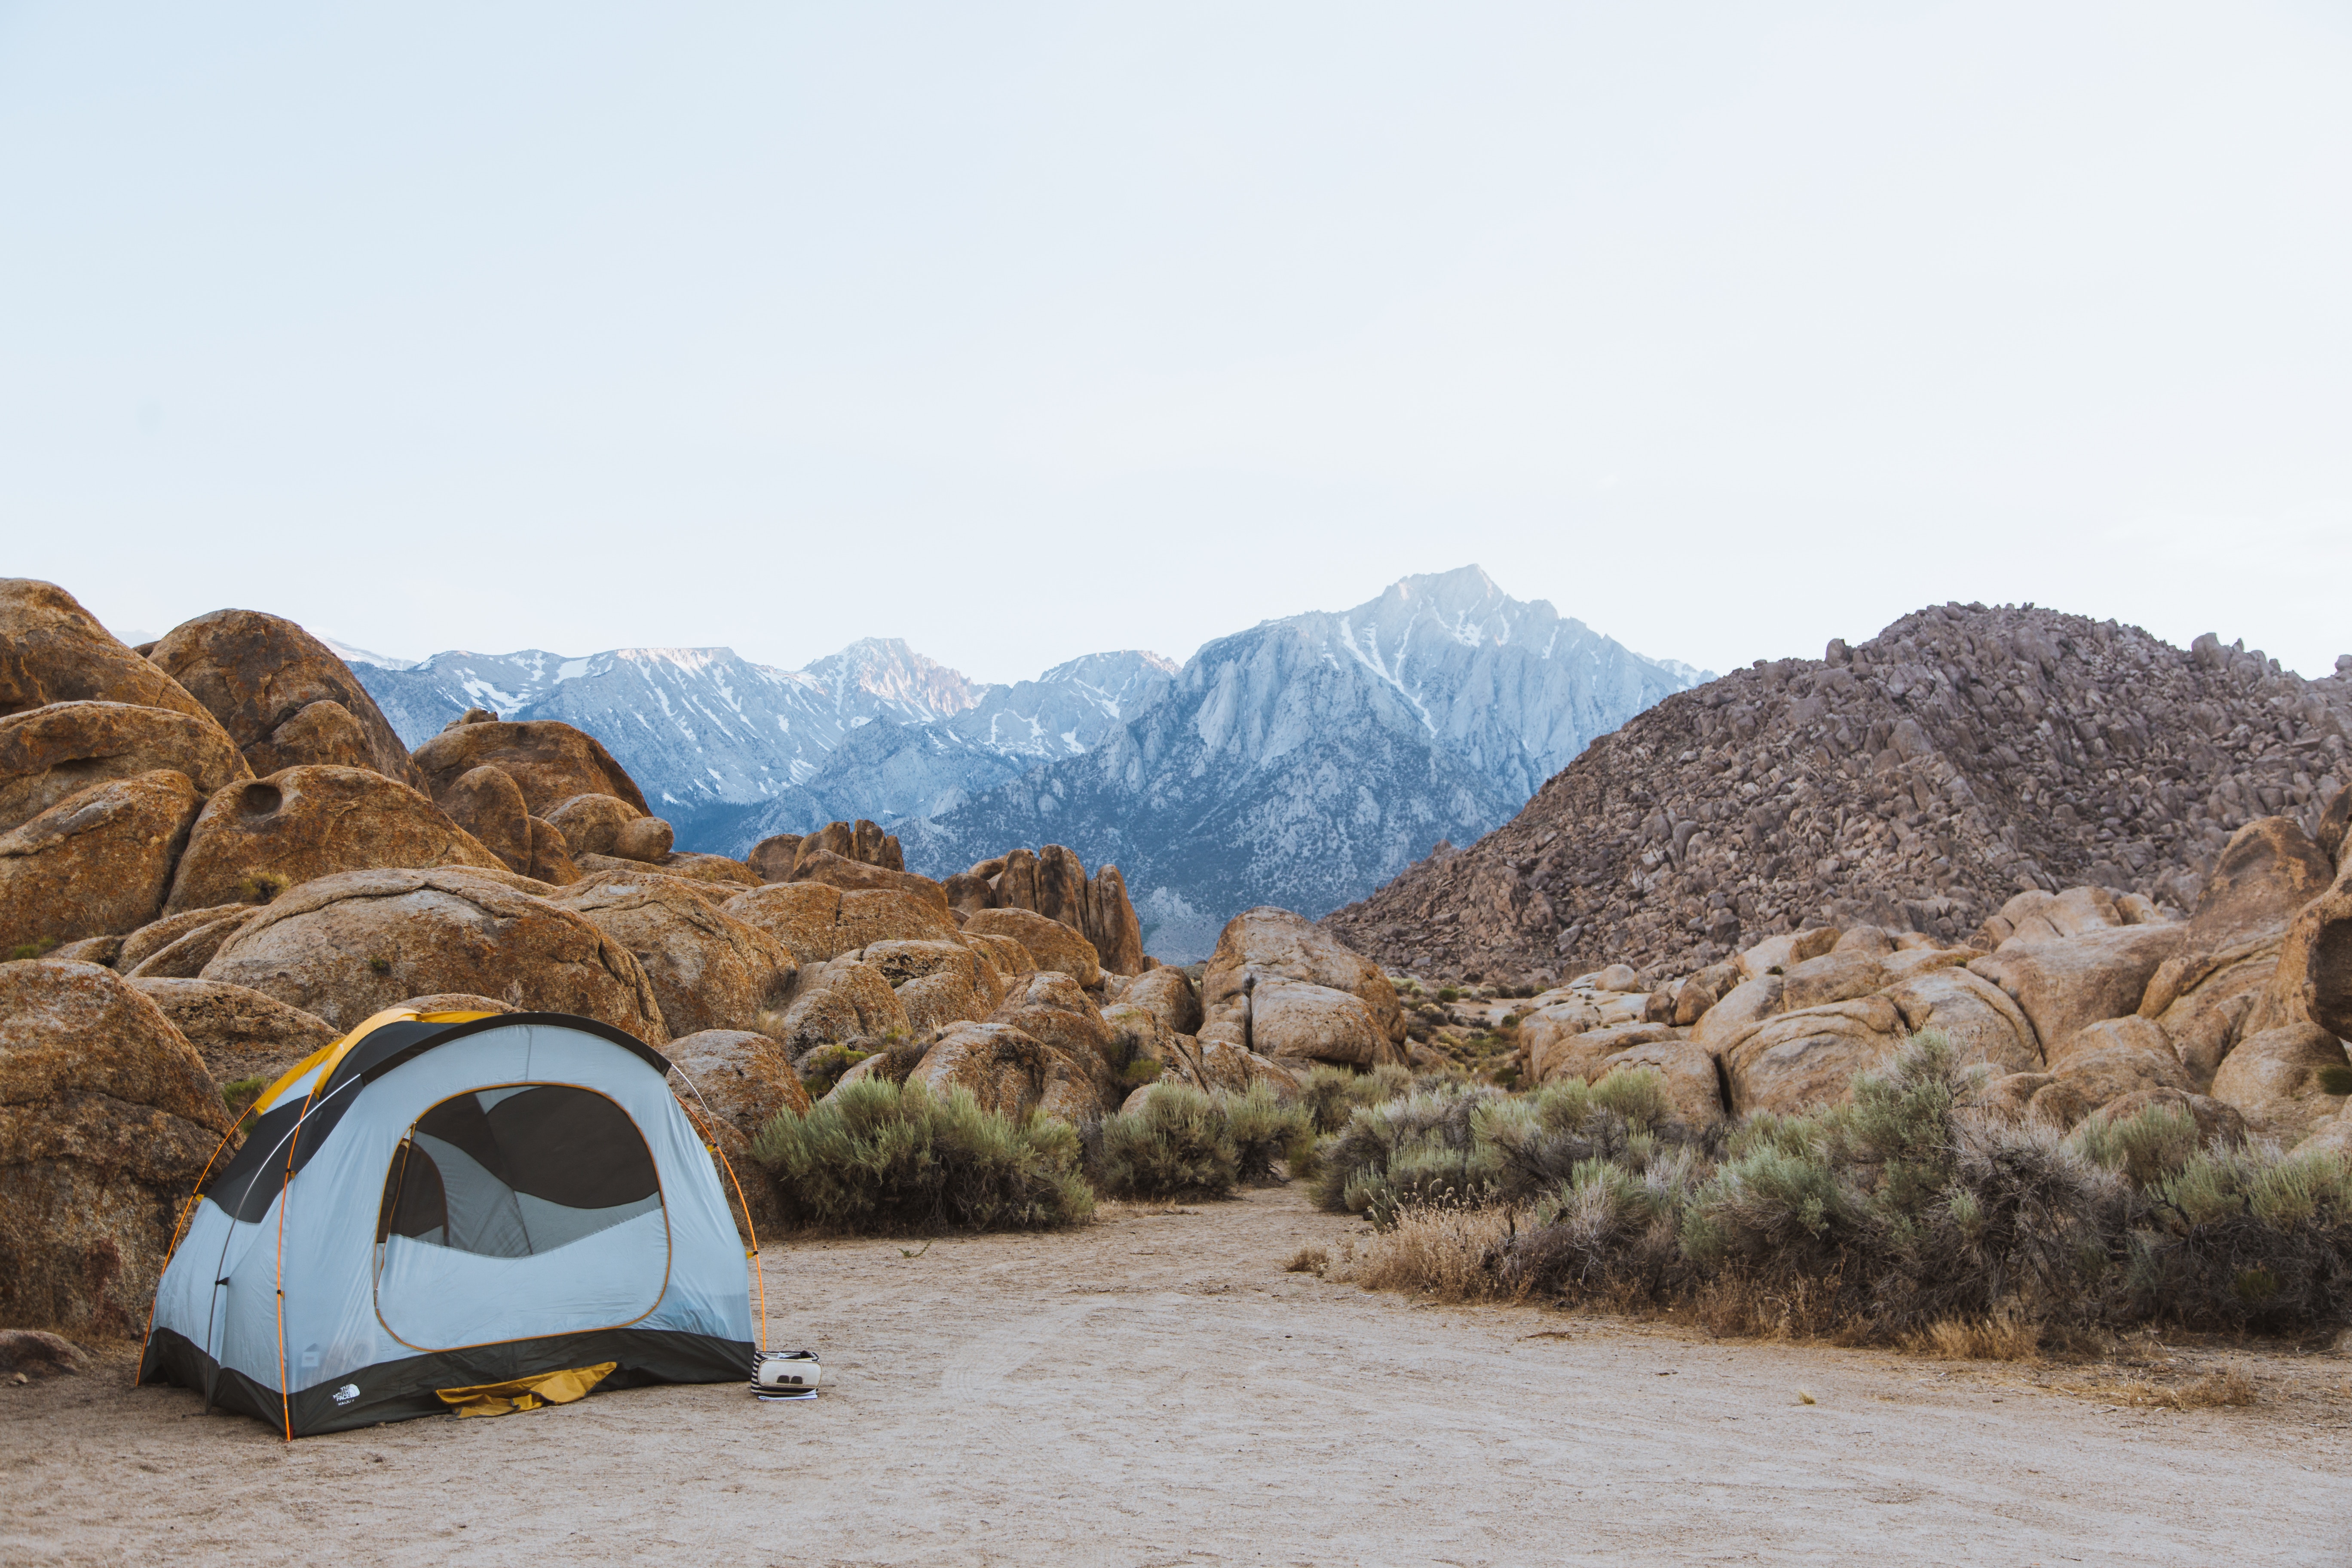
landscape, sand, rock, wilderness, mountain, sky, hill, adventure, valley, mountain range, vacation, tourism, national park, ridge, geology, badlands, plateau, fell, elevation, ecosystem, wadi, aeolian landform, mountainous landforms, ecoregion, shrubland, plant community